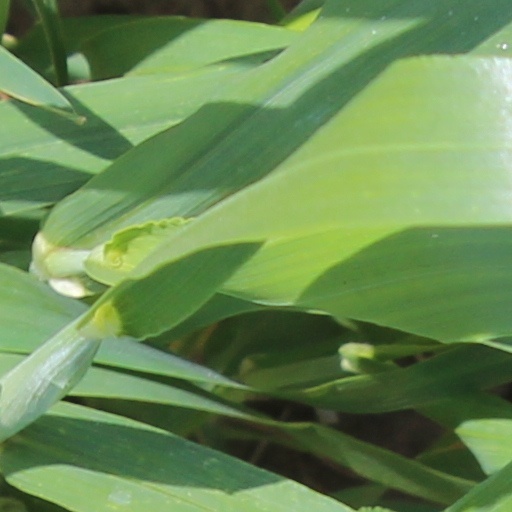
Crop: wheat